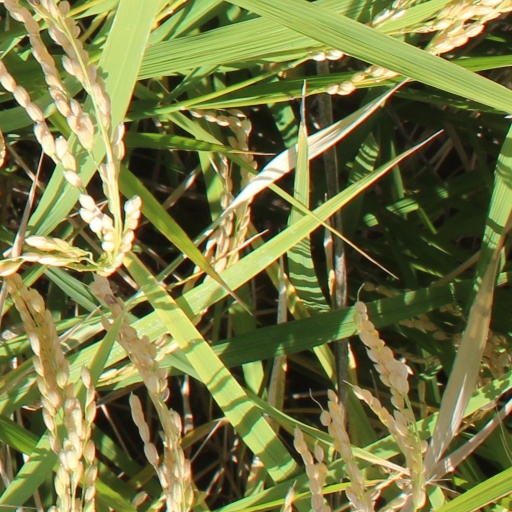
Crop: rice